Sexual content in film

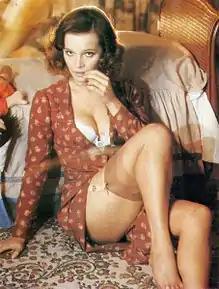
Laura Antonelli, in "Malizia" (1973).

Pedro Almodóvar of Spain is a prolific director who has included eroticism in many of his movies. Tinto Brass of Italy has dedicated his career to bringing explicit sexuality into mainstream cinema. His films are also notable for feminist-friendly eroticism. French filmmaker Catherine Breillat caused controversy with unsimulated sex in her films "Romance" (1999) and "Anatomy of Hell" (2004). In Italy, nudity and strong sexual themes go back to the silent era with films such as "The Last Days of Pompeii" (1926).